Boat neck

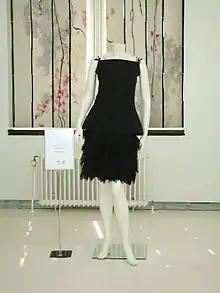
Boat neck dress worn by Anneke Grönloh

A boat neck, also called a bateau neck or Sabrina neckline, is a wide neckline that runs horizontally, front and back, almost to the shoulder points, across the collarbone. It is traditionally used in nautically inspired sweaters and knitwear, but is also featured in more elegant cocktail dresses and eveningwear. The style derives from French sailors' blouses, often with wide navy and white horizontal stripes.